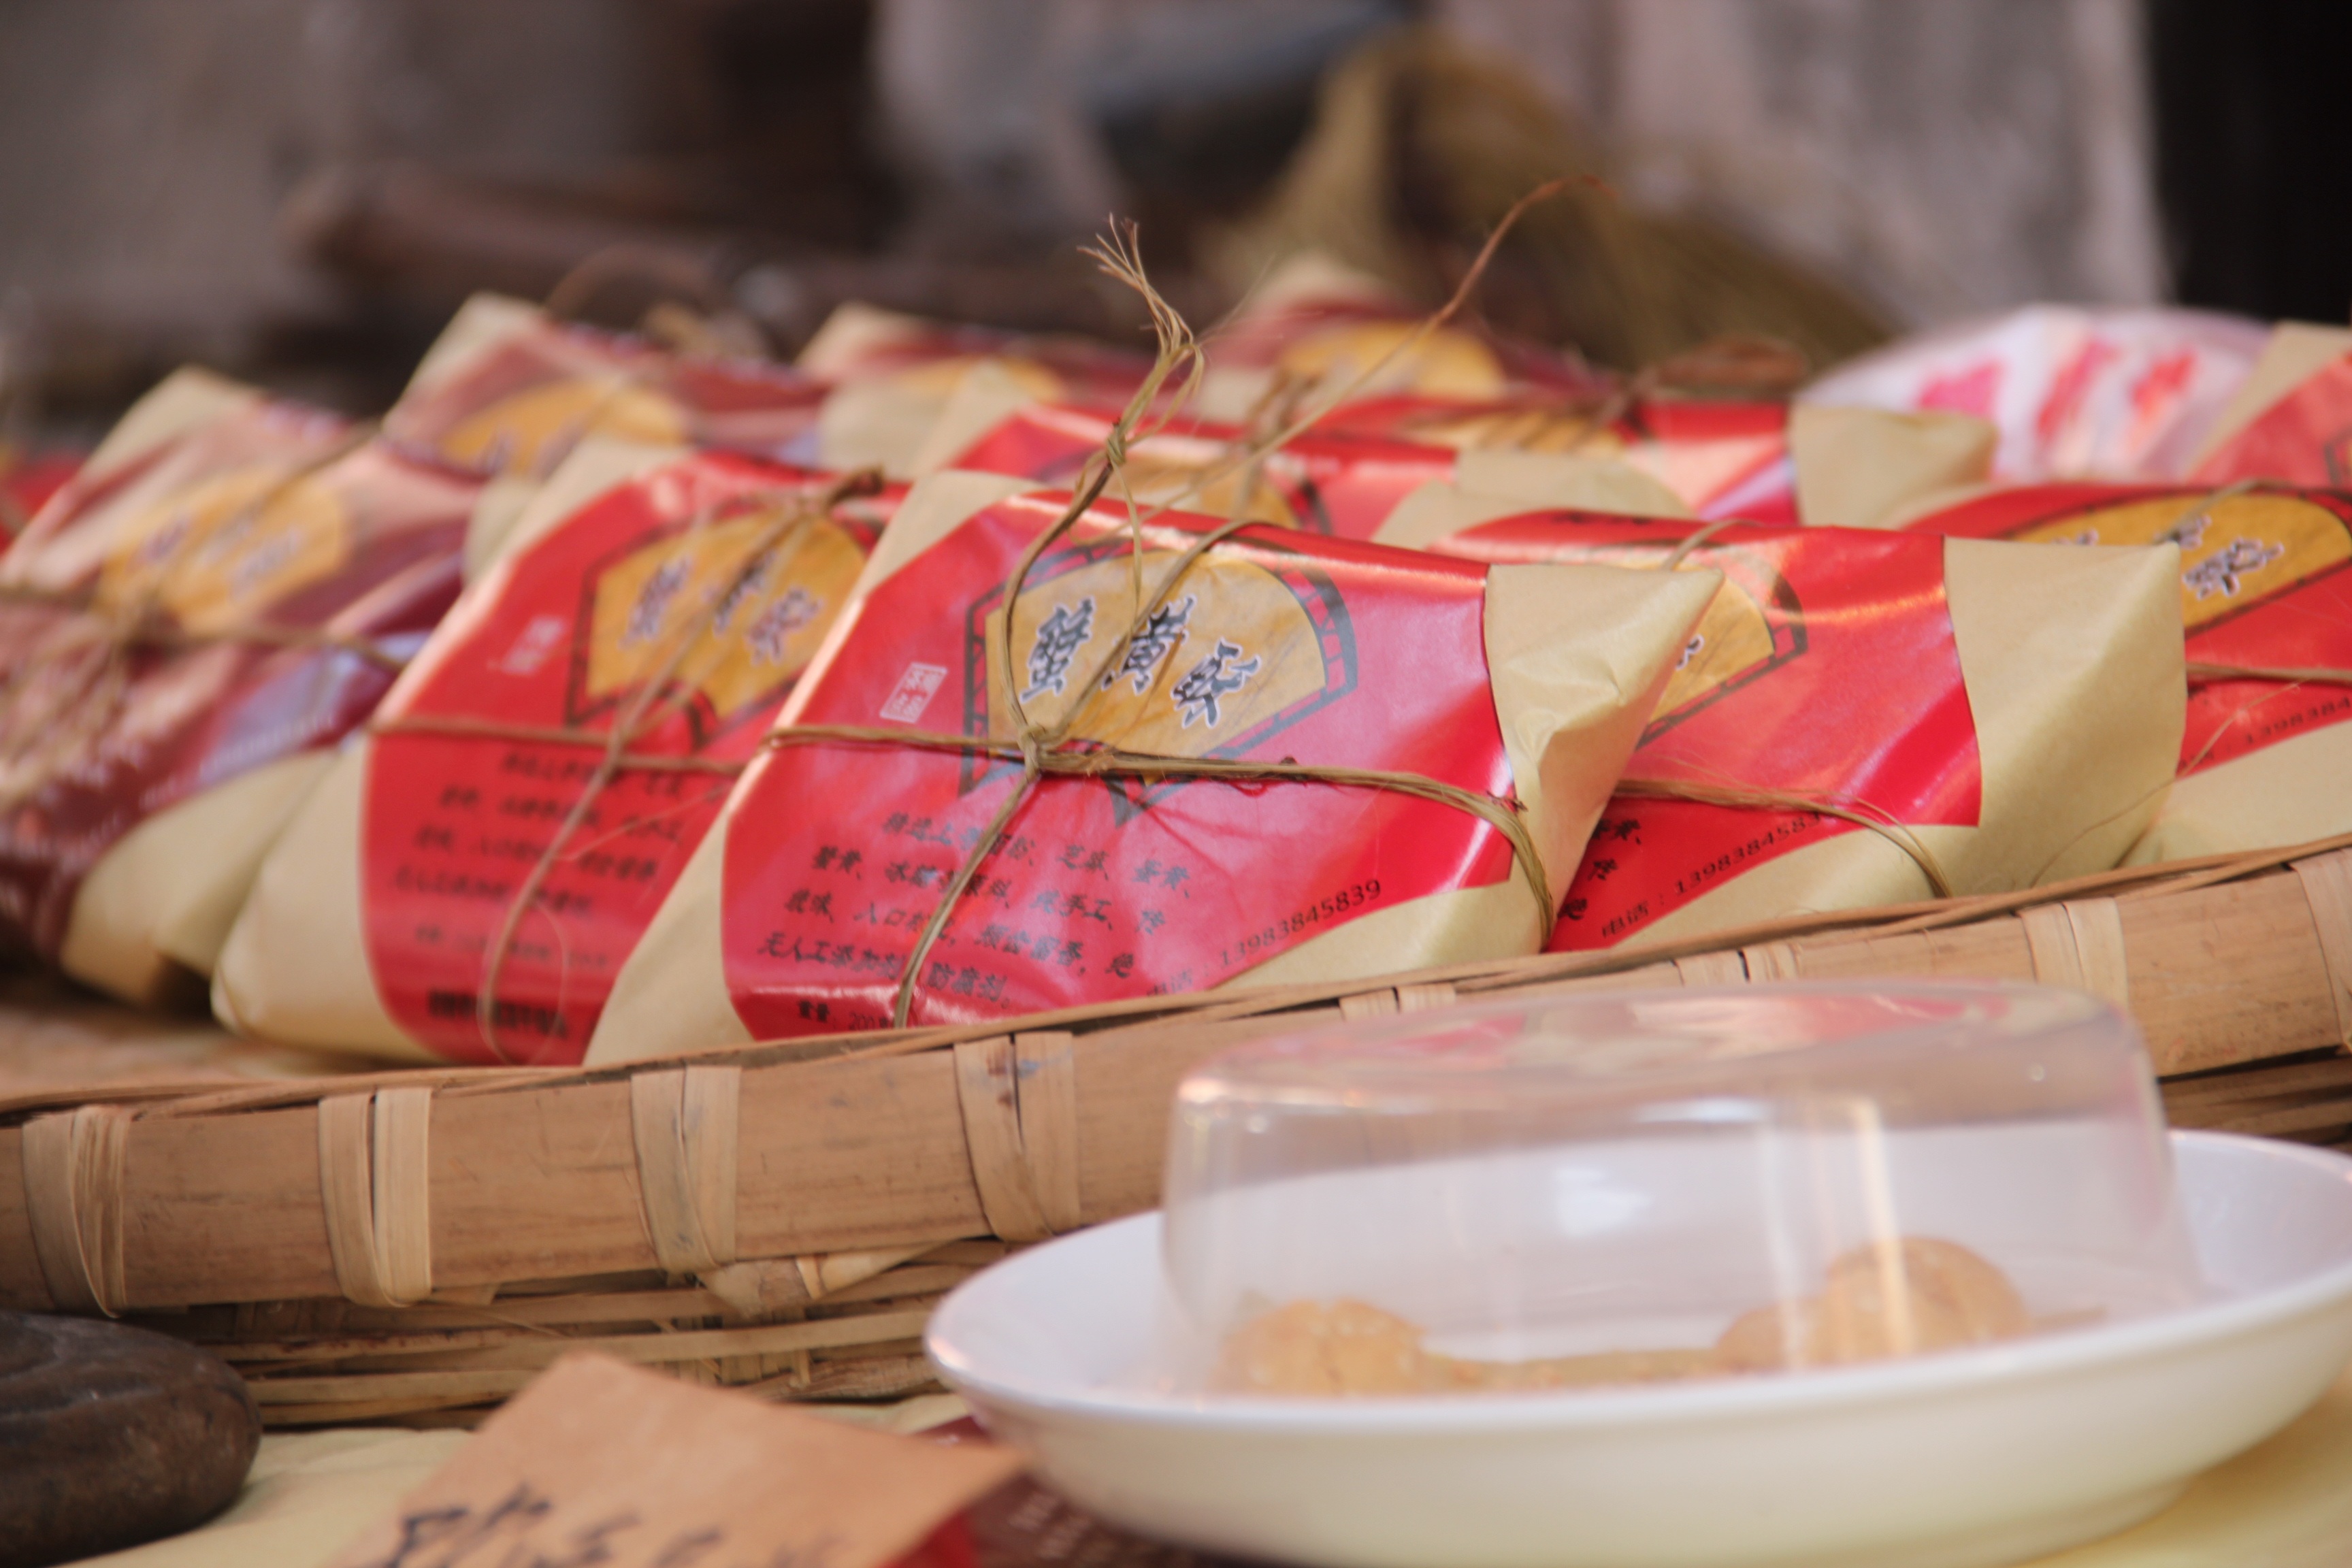
meal, food, baking, sweetness, humanities, the scenery, old street, sense